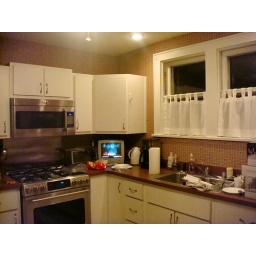
New kitchen wallpaper and curtains hemmed by moma